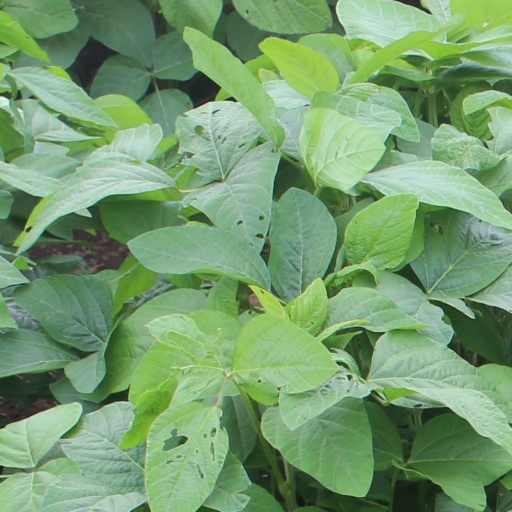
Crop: soybean